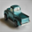
Label: pickup_truck